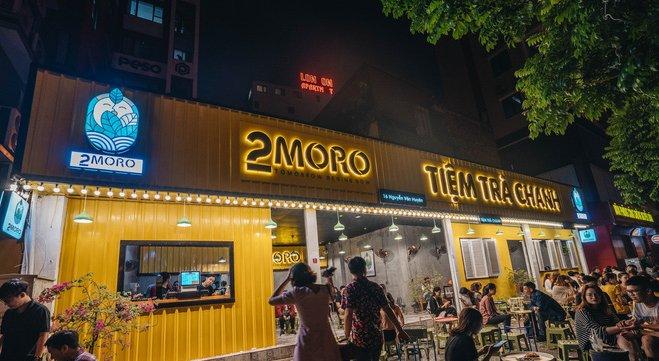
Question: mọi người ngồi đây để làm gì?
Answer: mọi người ngồi đây để uống trà chanh